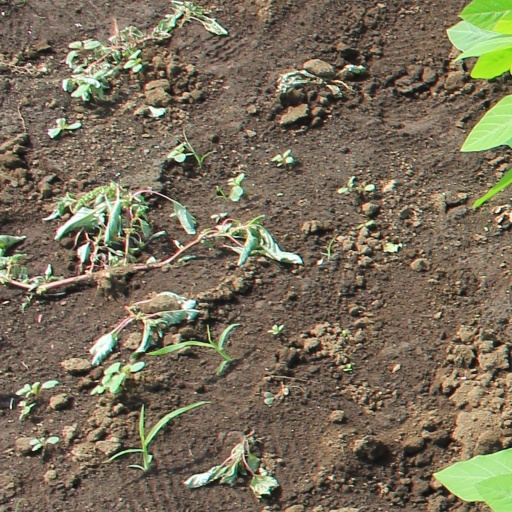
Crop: soybean